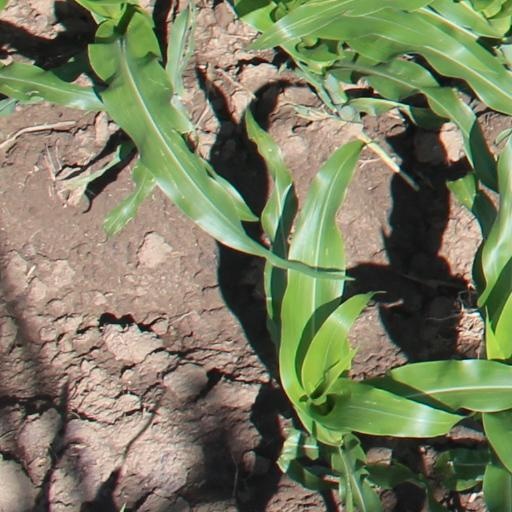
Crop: maize; corn